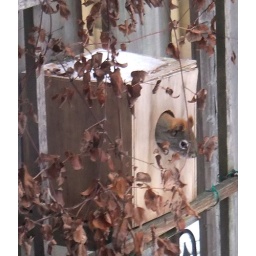
A squirrel has adopted the bird house we put in the backyard last spring. Photo by John.